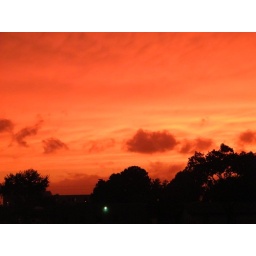
the intense red clouds near the horizon